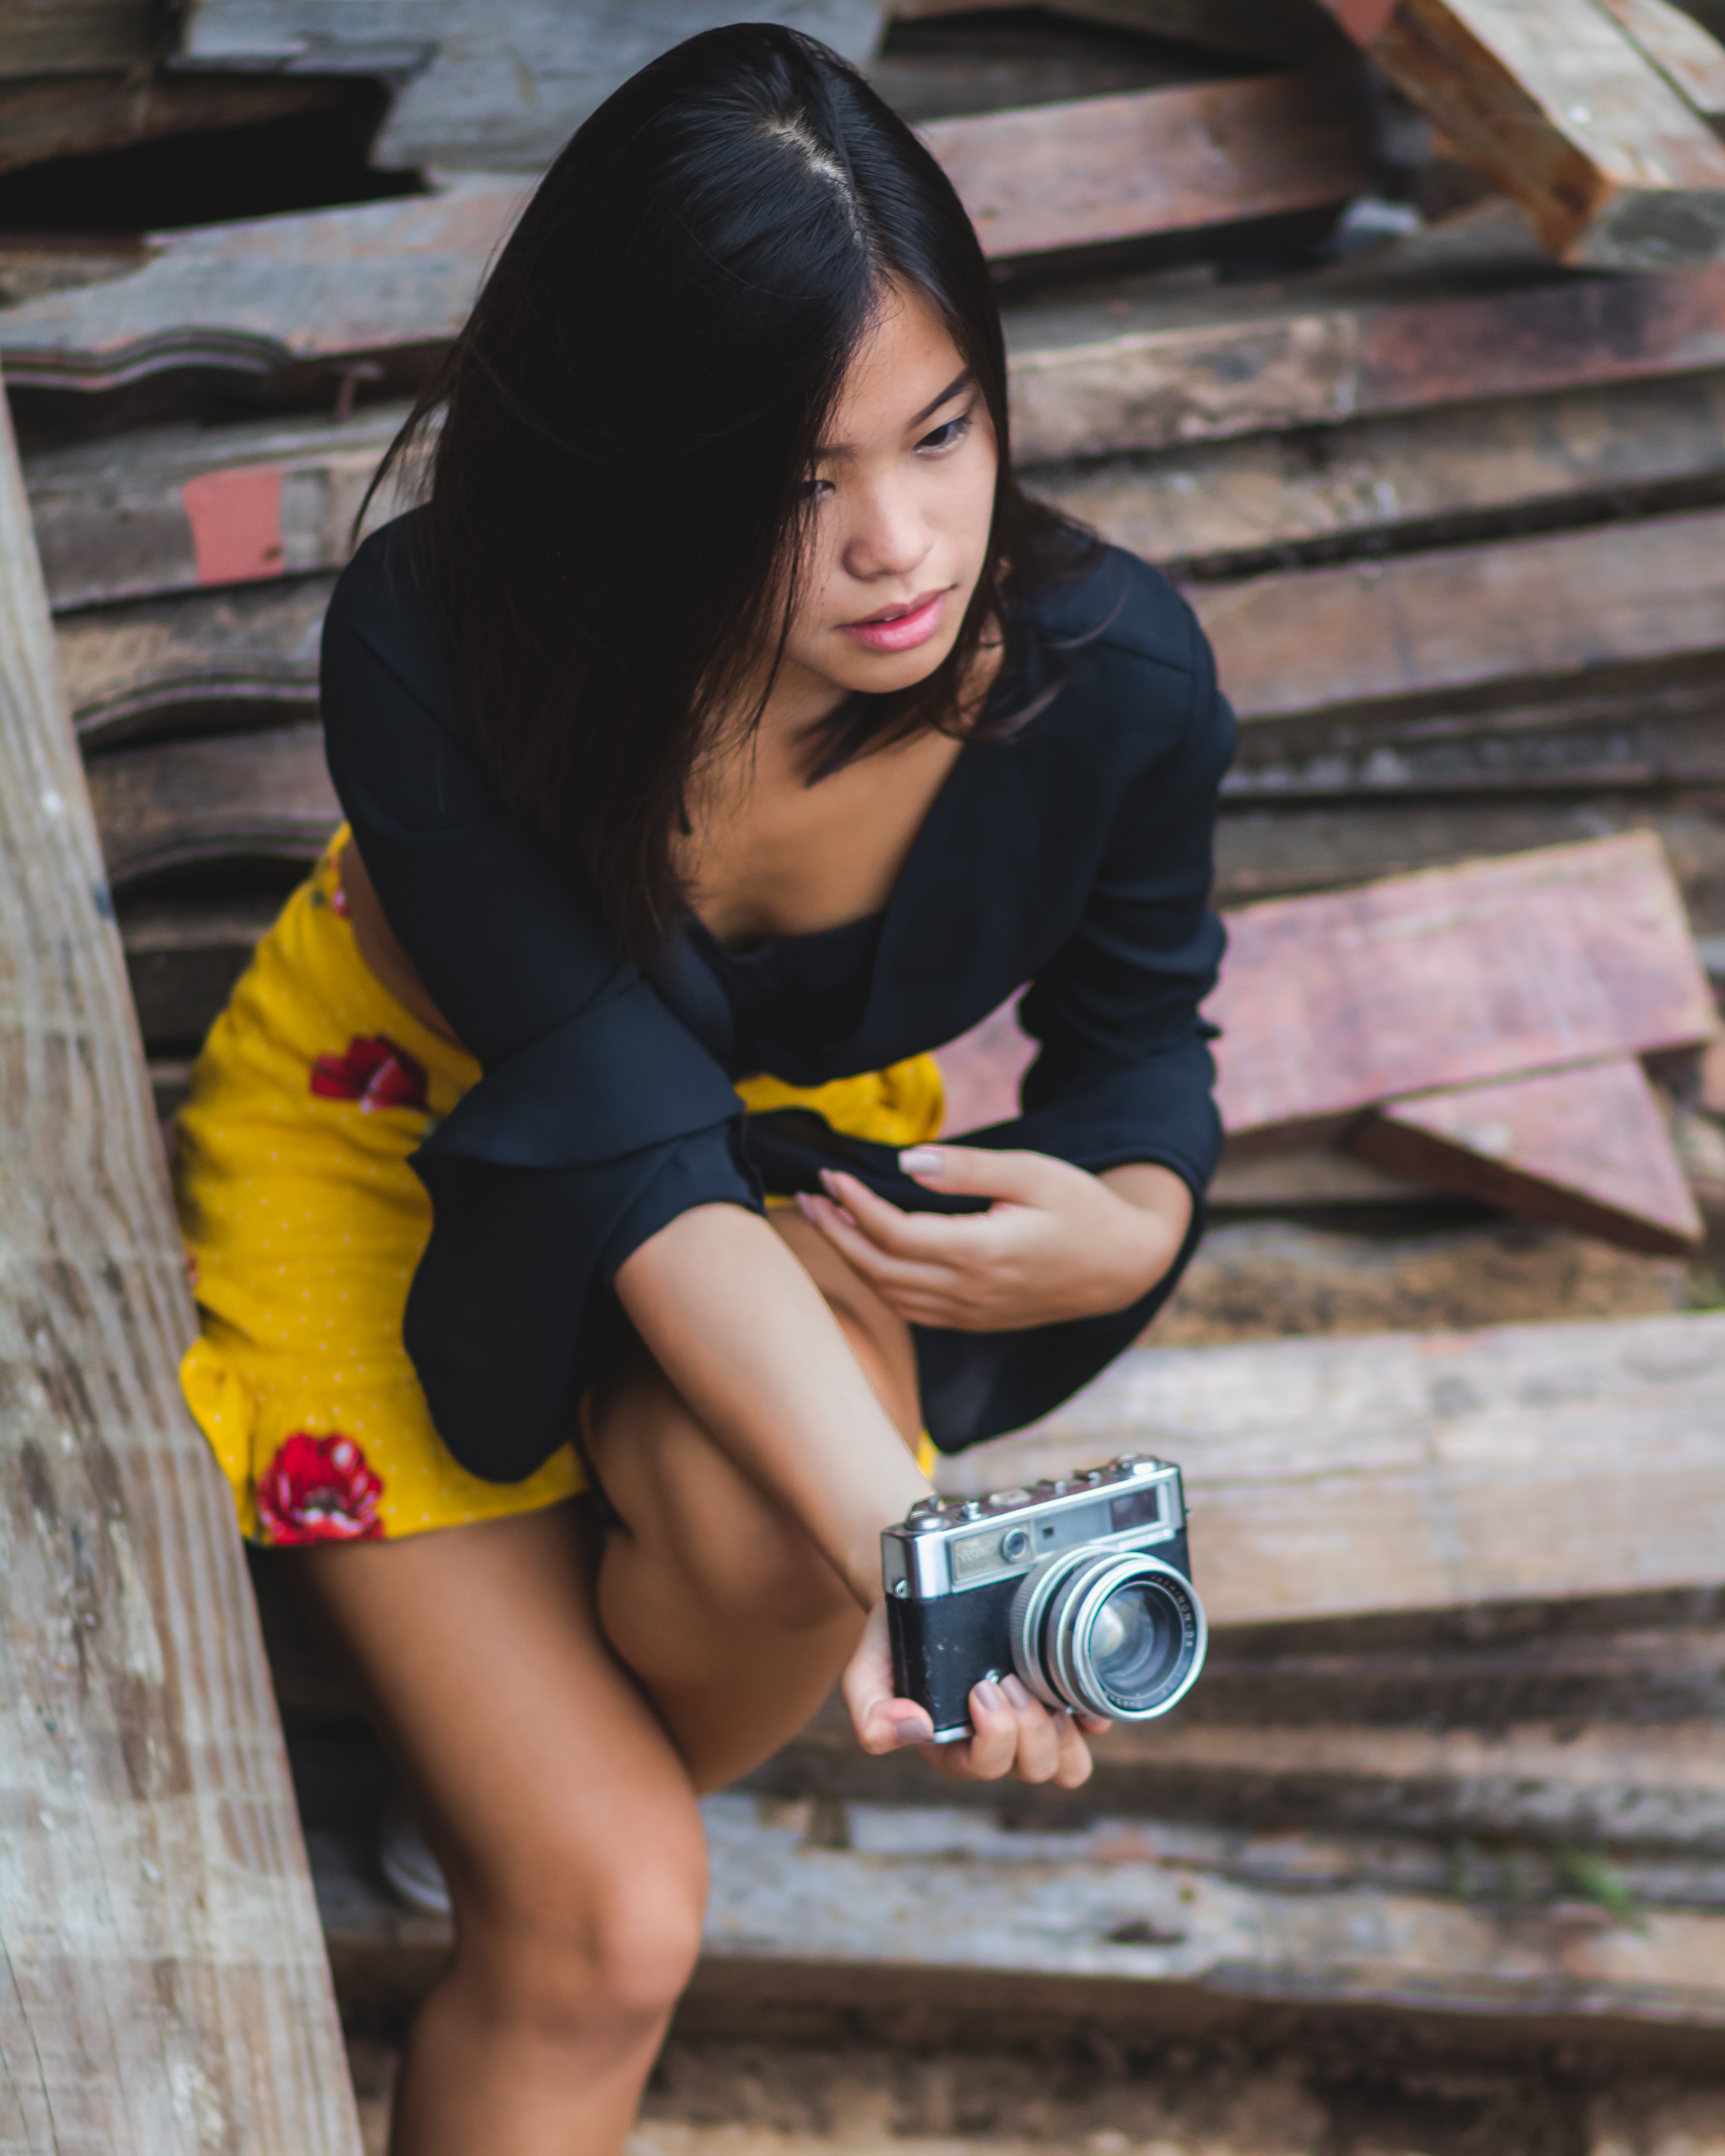
yellow, beauty, lady, thigh, human leg, skin, leg, smile, fashion, long hair, lip, photo shoot, black hair, model, photography, footwear, brown hair, street fashion, sitting, shorts, dress, shoe, waist, t shirt, happy, style